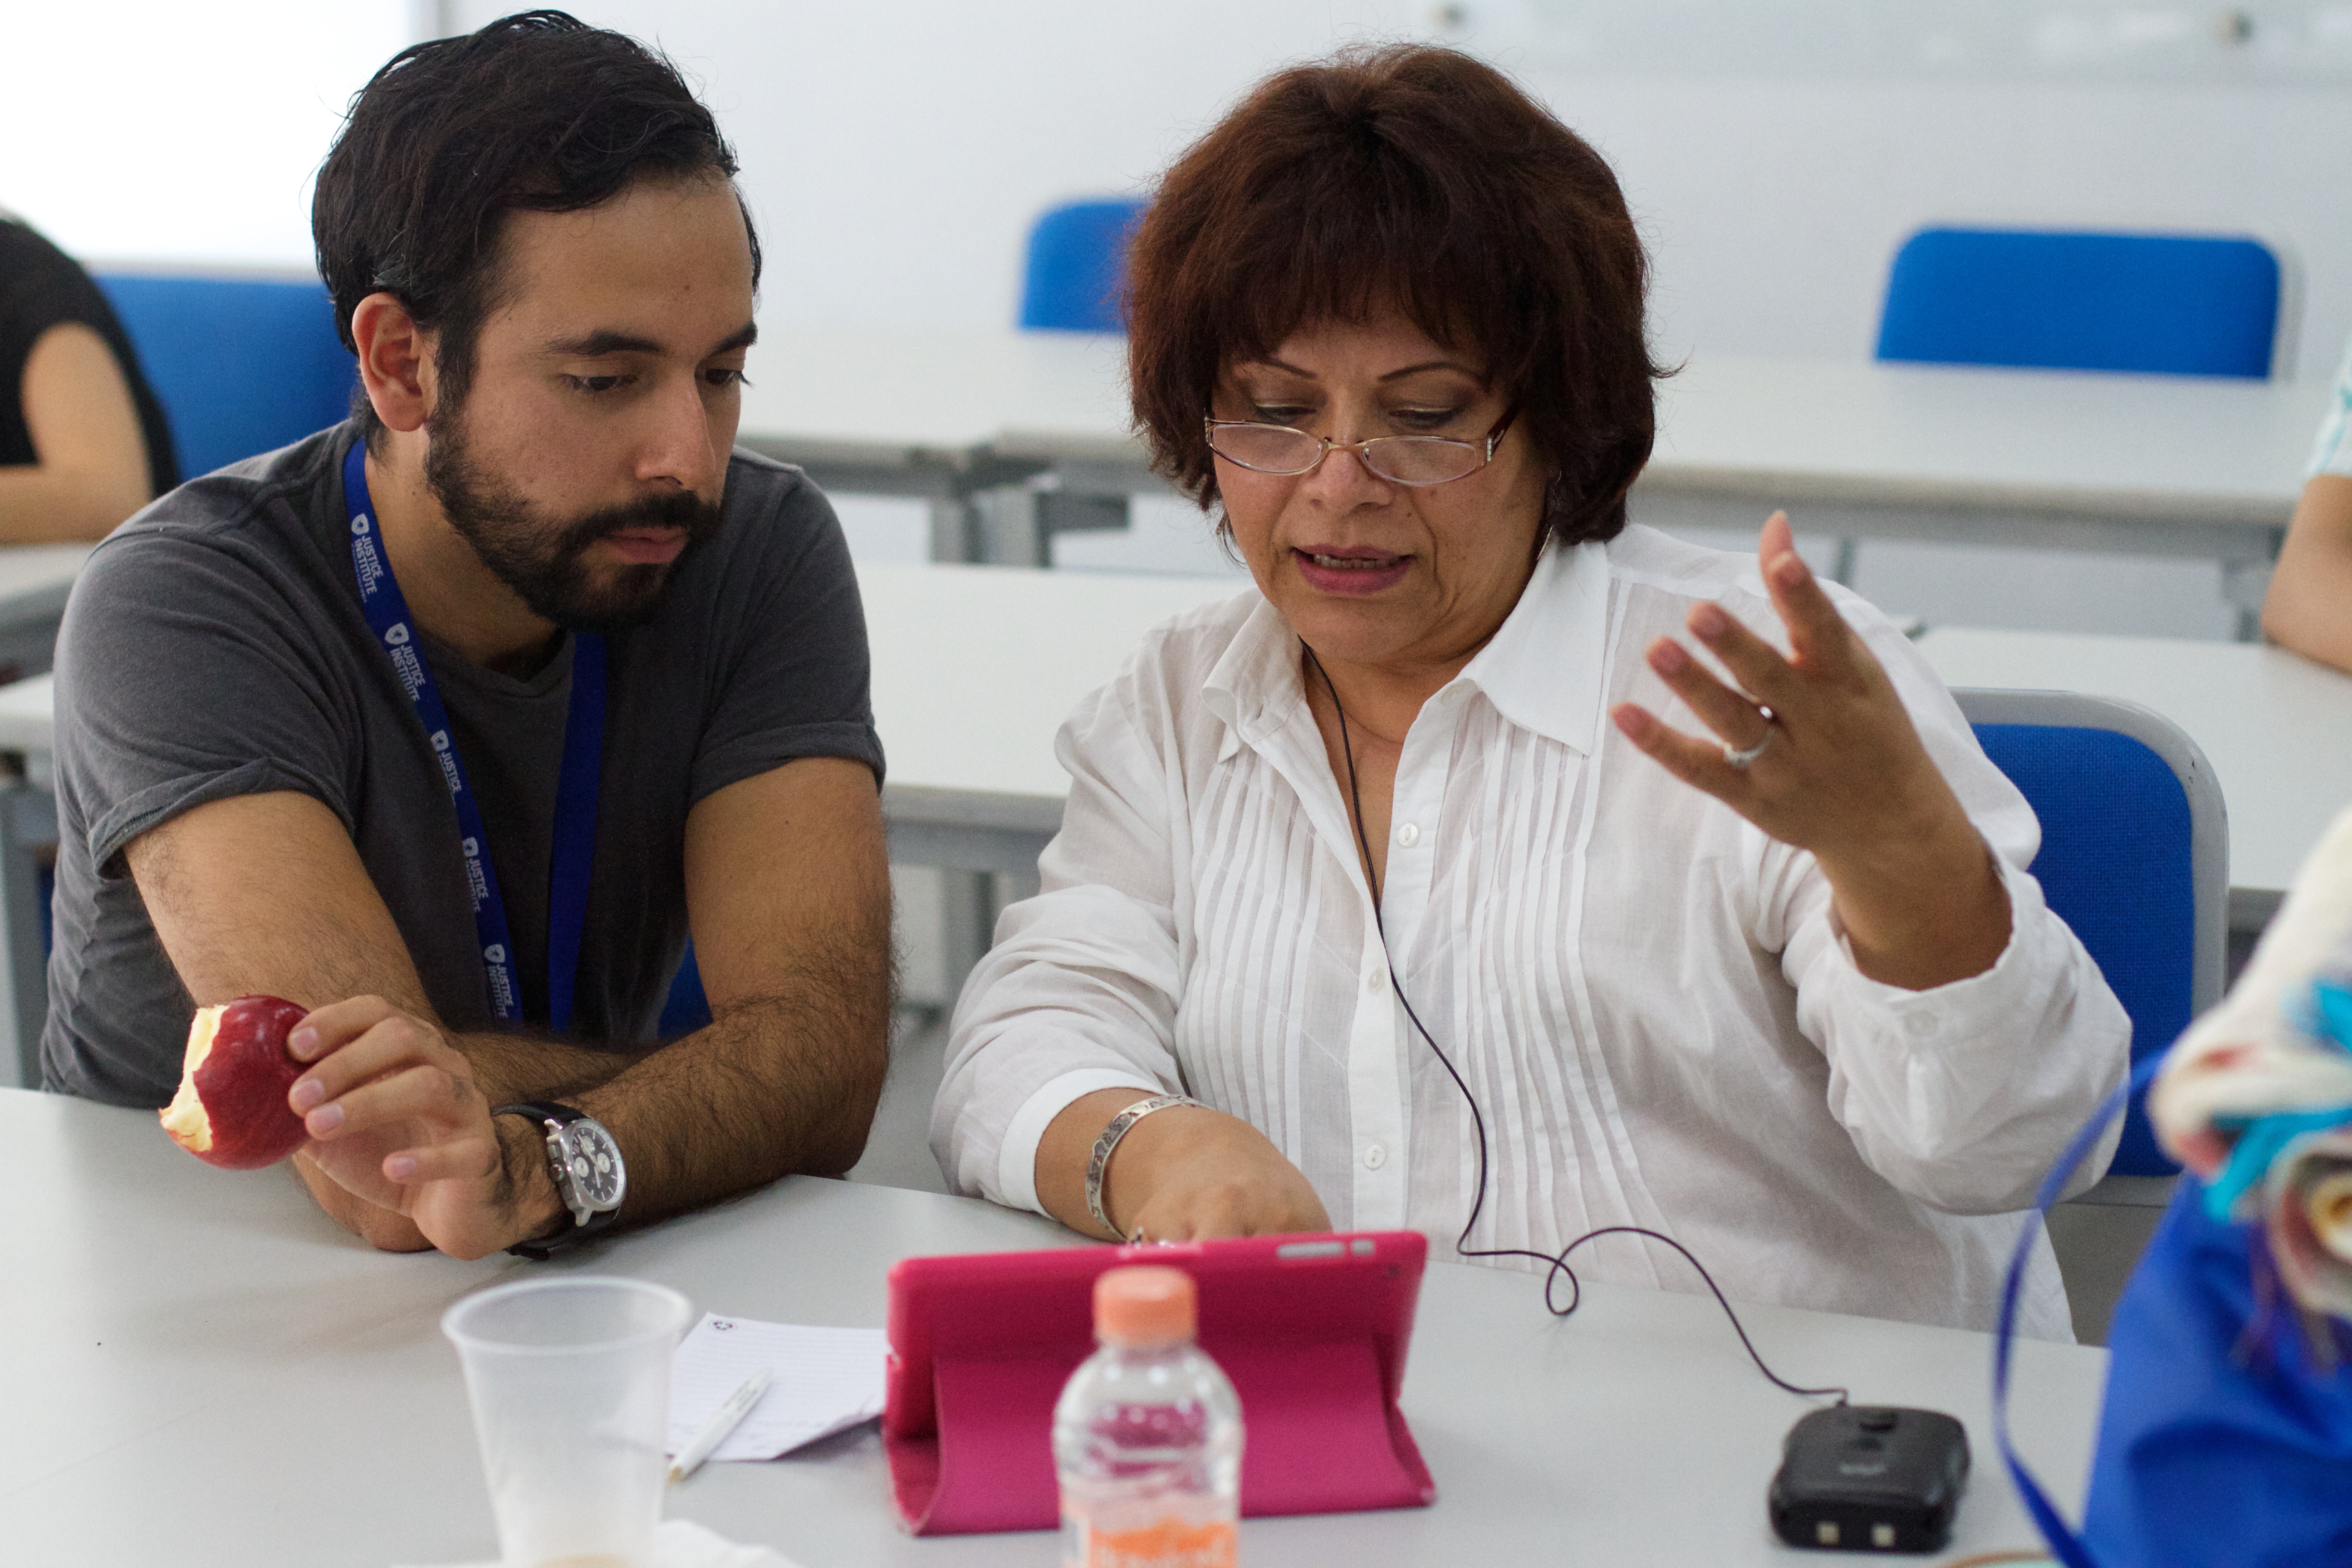
person, biology, professional, learning, udgagora, sense